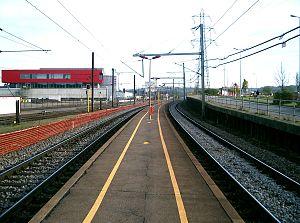
La gare de Belval-Université est une gare ferroviaire luxembourgeoise de la ligne 6f, d'Esch-sur-Alzette à Pétange, située sur le site d'Esch-Belval sur le territoire de la commune d'Esch-sur-Alzette dans le canton d'Esch-sur-Alzette. Elle dessert l'université de Bel-Val située à proximité.